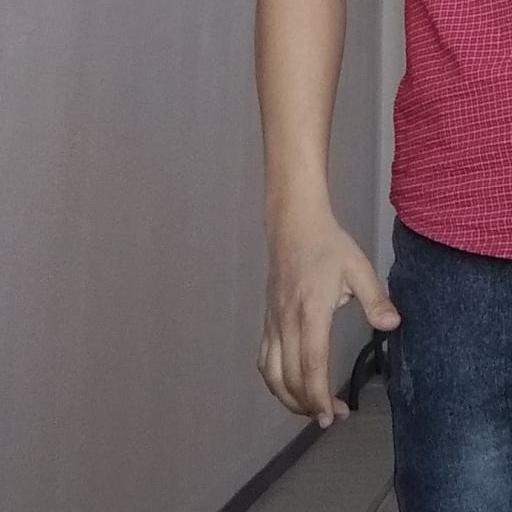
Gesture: no_gesture